Vault (architecture)

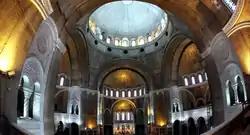
Neobyzantine vaults in Saint Sava. The vaults, 37.7 m high and 24 m wide are designed as concrete boxes. They were prefabricated and lifted with chains to their shown positions.

The first introduction of the pointed arch rib took place at Cefalù Cathedral and pre-dated the abbey of Saint-Denis. Whilst the pointed rib-arch is often seen as an identifier for Gothic architecture, Cefalù is a Romanesque cathedral whose masons experimented with the possibility of Gothic rib-arches before it was widely adopted by western church architecture. Besides Cefalù Cathedral, the introduction of the pointed arch rib would seem to have taken place in the choir aisles of the abbey of Saint-Denis, near Paris, built by the abbot Suger in 1135. It was in the church at Vezelay (1140) that it was extended to the square bay of the porch. As has been pointed out, the aisles had already in the early Christian churches been covered over with groined vaults, the only advance made in the later developments being the introduction of transverse ribs' dividing the bays into square compartments. In the 12th century the first attempts were made to vault over the naves, which were twice the width of the aisles, so it became necessary to include two bays of the aisles to form one rectangular bay in the nave (although this is often mistaken as square). It followed that every alternate pier served no purpose, so far as the support of the nave vault was concerned, and this would seem to have suggested an alternative to provide a supplementary rib across the church and between the transverse ribs. This resulted in what is known as a sexpartite, or six-celled vault, of which one of the earliest examples is found in the "Abbaye-aux-Hommes" at Caen. This church, built by William the Conqueror, was originally constructed to carry a timber roof only, but nearly a century later the upper part of the nave walls were partly rebuilt, in order that it might be covered with a vault. The immense size, however, of the square vault over the nave necessitated some additional support, so that an intermediate rib was thrown across the church, dividing the square compartment into six cells, and called the sexpartite vault